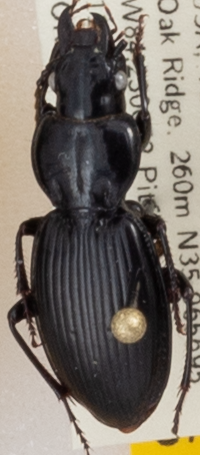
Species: Cyclotrachelus fucatus
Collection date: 2022-05-11
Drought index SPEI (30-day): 0.148
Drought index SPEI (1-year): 0.226
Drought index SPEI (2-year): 0.184